Henri Gervex

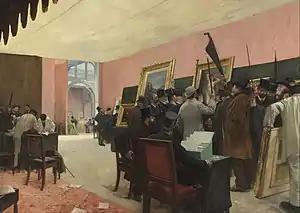
"A Session of the Painting Jury", c. 1883, Musée d'Orsay.

He was entrusted with several important official paintings and the decoration of public buildings. Among the first are "The Distribution of Awards" (1889) at the "Palais de l'Industrie", "The Coronation of Nicolas II", "The Mayors' Banquet" (1900), and the portrait group "La République Française"; and among the second, the ceiling for the Salle des Fêtes (ballroom) at the Hôtel de Ville, Paris, and the decorative panels painted in conjunction with Emile-Henri Blanchon for the mairie of the 19th arrondissement, Paris. For this work, Gervex received the Legion of Honour. He also painted, with Alfred Stevens, a panorama, "The History of the Century" (1889). The Musée du Luxembourg holds his painting "Satyr Sporting with a Bacchante". Other pictures of importance, besides numerous portraits in oils and pastel, are "The Birth of Venus," "Communion at Trinity Church", "Return from the Ball", "Diana and Endymion", "Job", "Civil Marriage", "At the Ambassadeurs", "Yachting in the Archipelago", " Diane and Acteon", "Nana", and "Maternity".